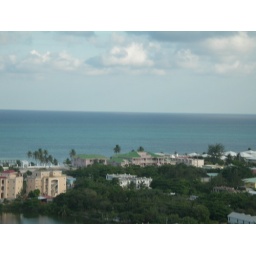
The pink and green roofed condos are where we stayed in Ambergris (Grand Colony Villas) . Very nice!